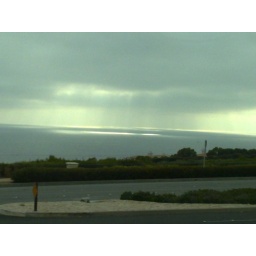
On the brink of June gloom, the sun pries through the fog and clouds along the coast in Palos Verdes